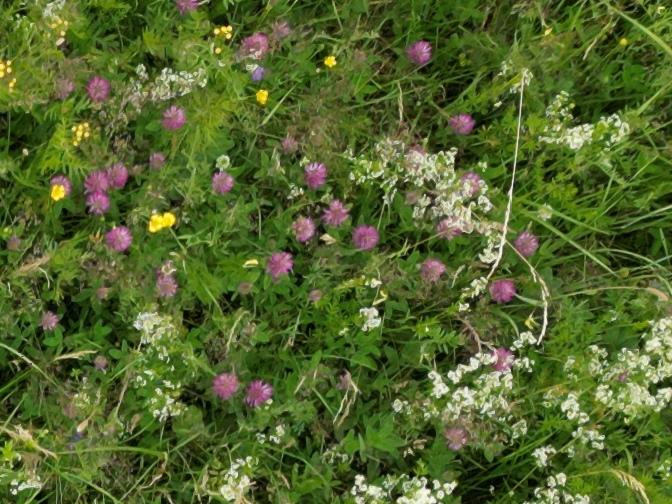
Flowers visible: yarrow flowers, yarrow flowers, yarrow flowers, yarrow flowers, yarrow flowers, yarrow flowers